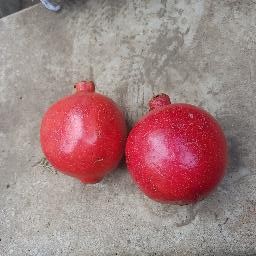
Fruit: Pomegranate
Quality: Good